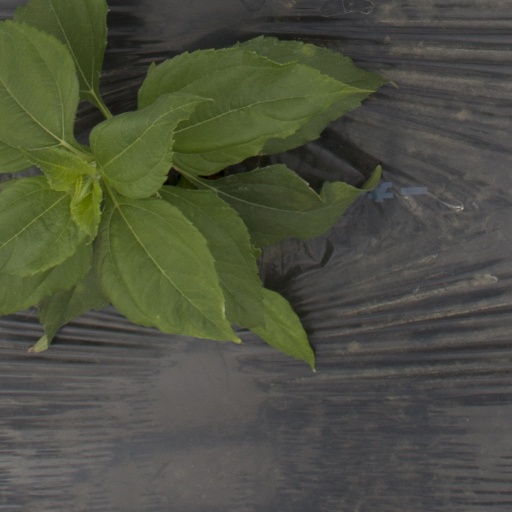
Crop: Jerusalem artichoke